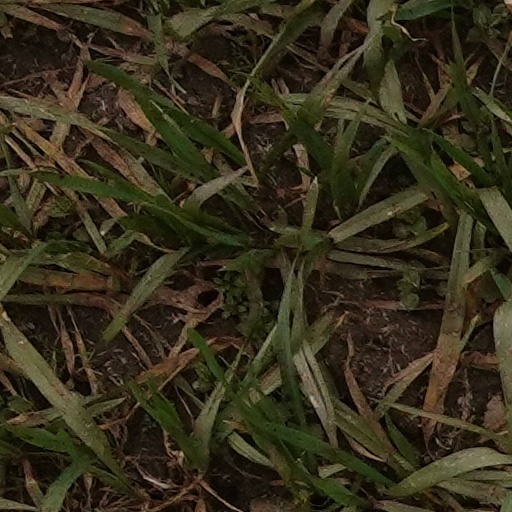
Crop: wheat